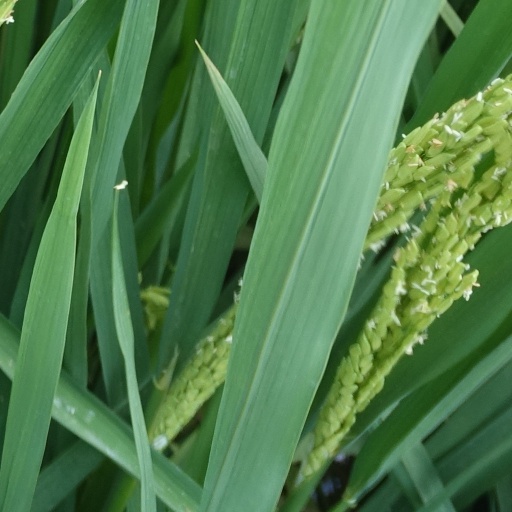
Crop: rice